Platinum Jubilee of Elizabeth II

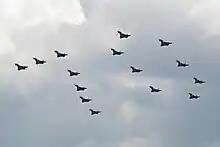
The Platinum Jubilee Flypast; fifteen RAF Eurofighter Typhoons making the figure "70".

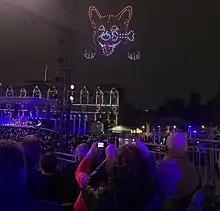
Drones forming a corgi above Buckingham Palace during the jubilee concert

The Queen's birthday parade, also known as Trooping the Colour, which usually takes place on the second Saturday of June, was held on Thursday, 2 June. Over 1,400 parading soldiers, 200 horses and 400 musicians came together in the traditional parade. The event closed with the Queen and Royal Family observing a flypast from the balcony of Buckingham Palace. The balcony was "limited to Her Majesty and those members of the royal family who are currently undertaking official public duties on behalf of the Queen". The flypast consisted of more than 70 aircraft of the Royal Air Force, Fleet Air Arm and Army Air Corps, including the Battle of Britain Memorial Flight, the Red Arrows and fifteen Typhoon fighters forming the number "70".